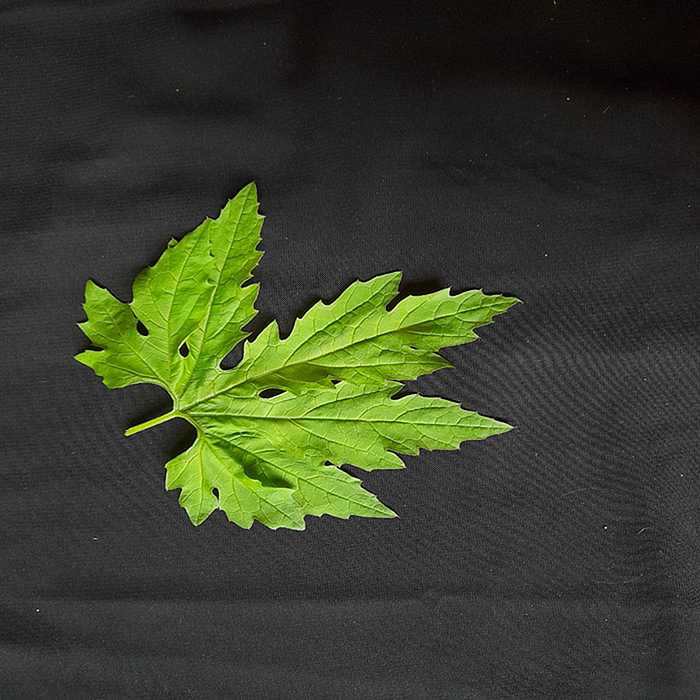
Plant: Bitter Gourd
Label: Fresh leaf